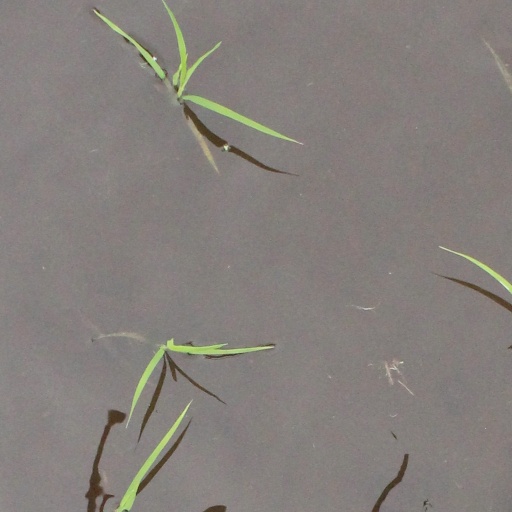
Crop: rice